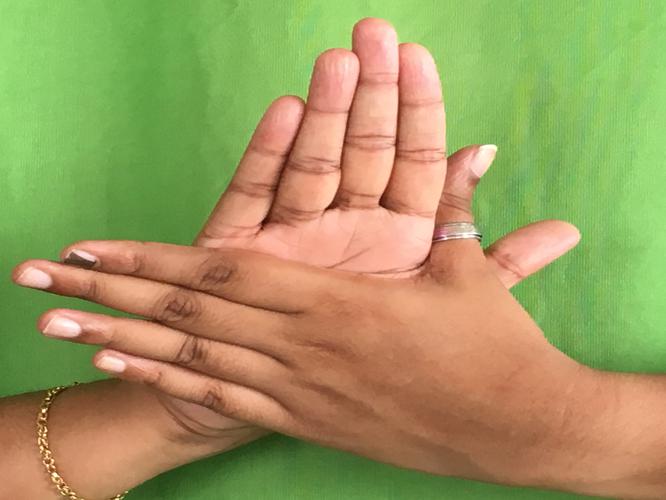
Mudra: Chakra
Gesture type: double_hand